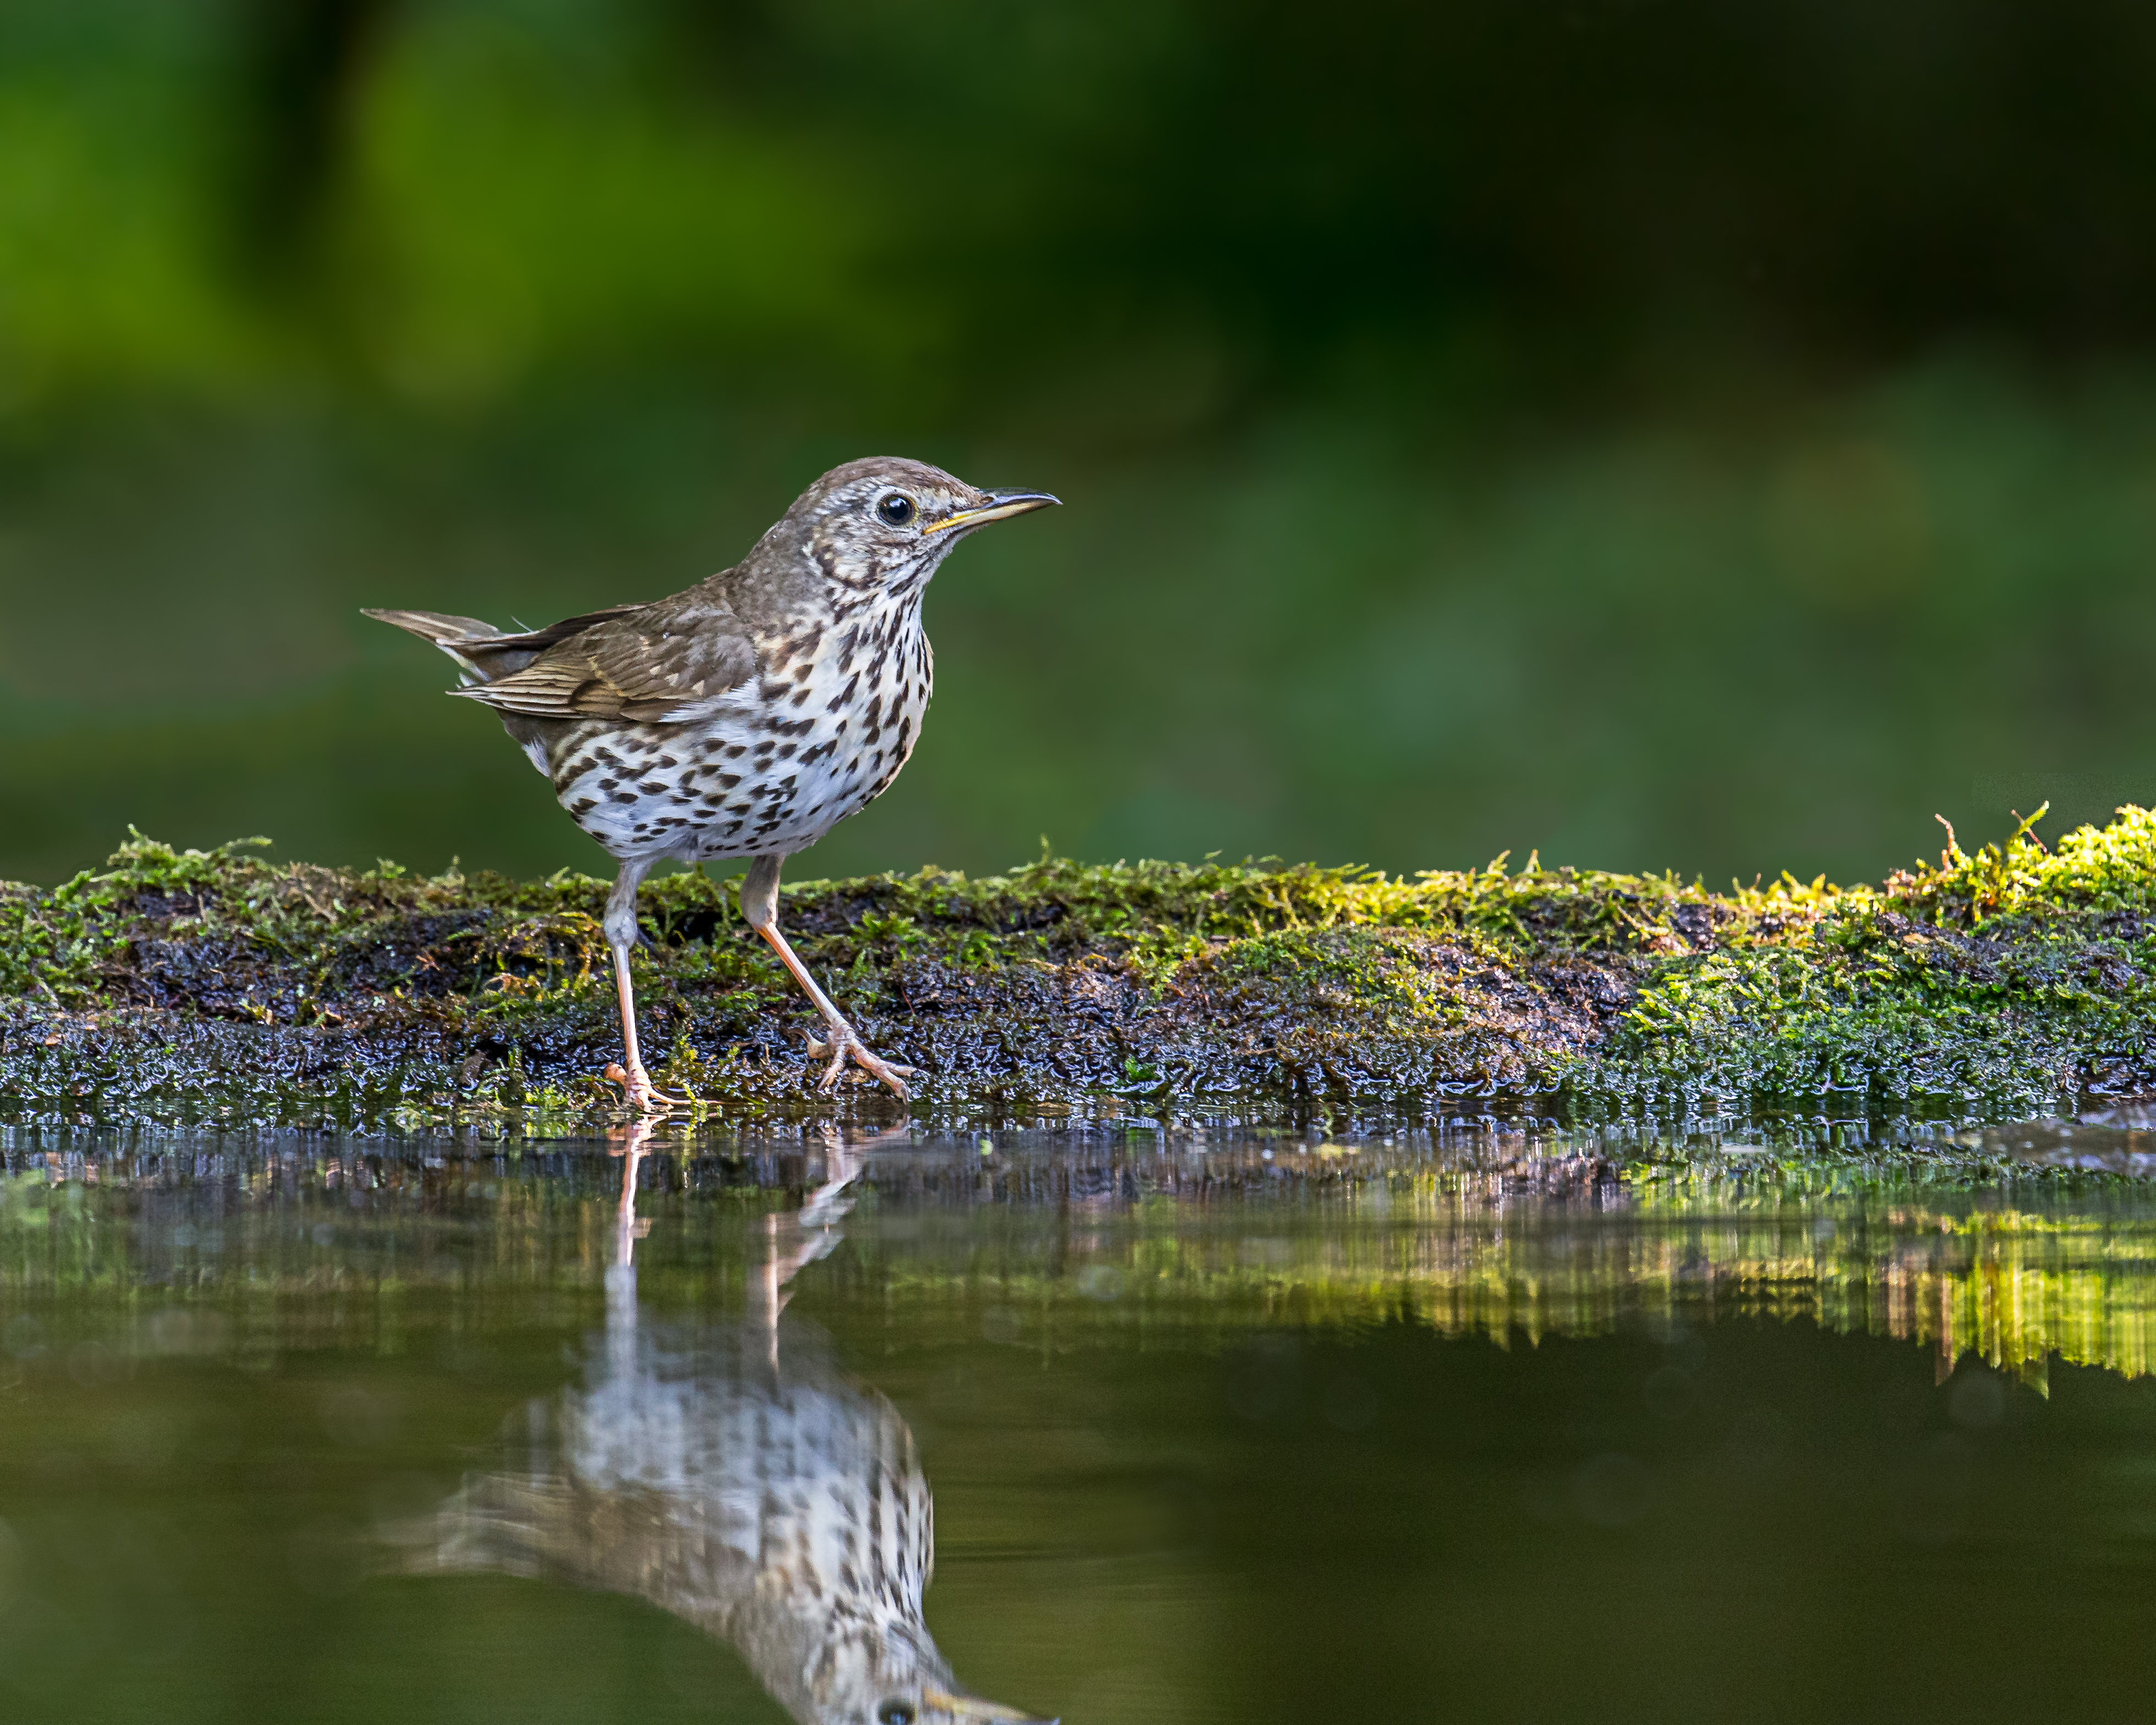
nature, bird, wildlife, reflection, fauna, wetland, vertebrate, snipe, shorebird, sandpiper, naturethroughthelens, perching bird, cinclidae